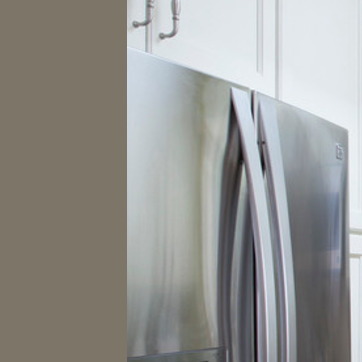
Material: metal